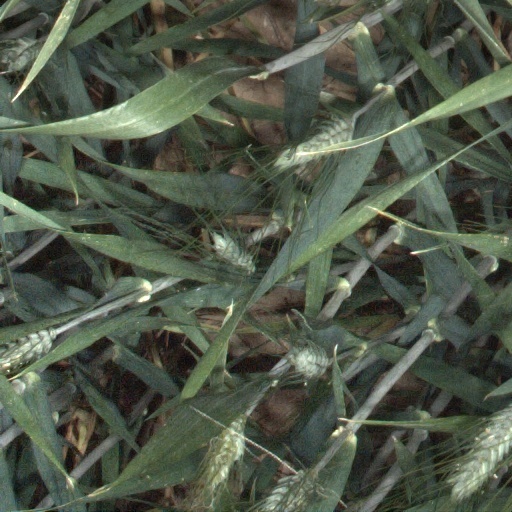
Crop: wheat